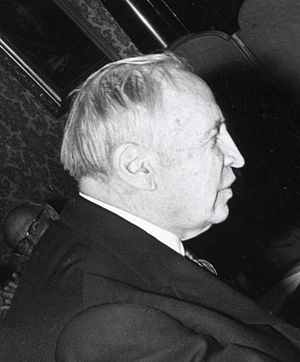
John H. van Vleck
John Hasbrouck Van Vleck var en amerikansk fysiker og matematiker. Han mdotog nobelprisen i fysik i 1977 sammen med Philip Warren Anderson og Nevill Francis Mott for sine bidrag til forståelsen af, hvordan elektroner opfører sig i magnetiske faste stoffer.